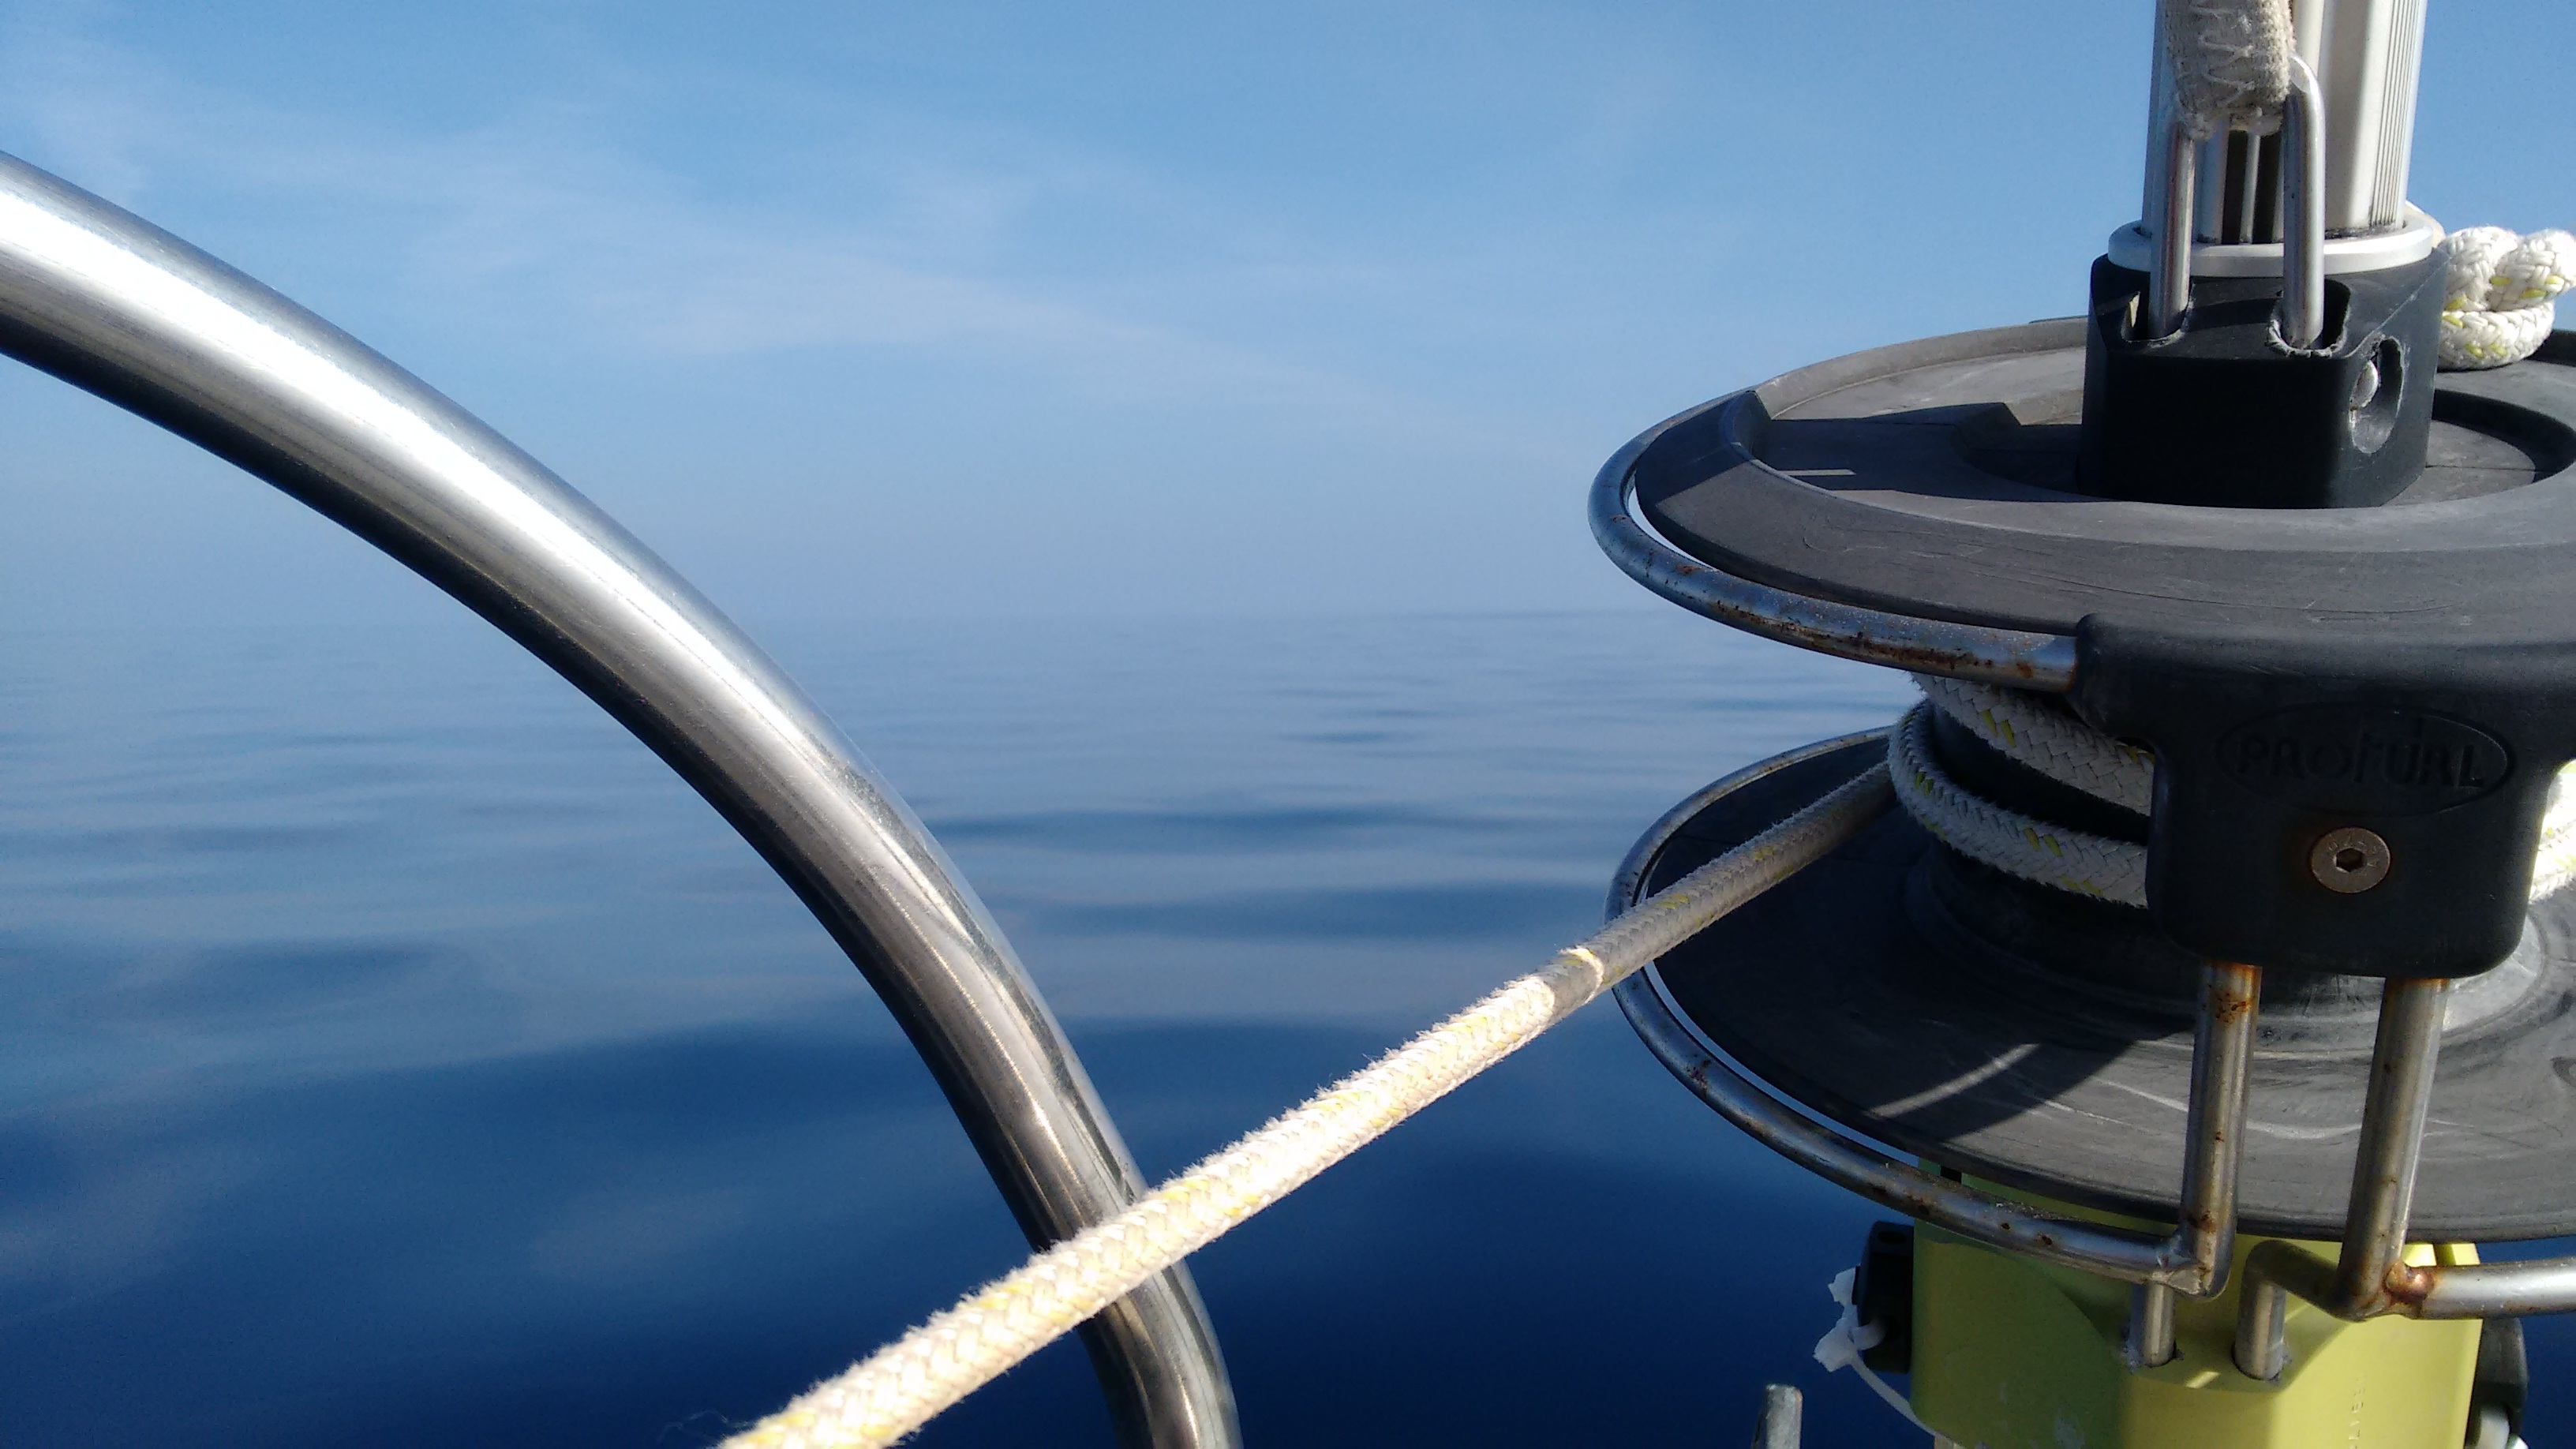
sea, water, boat, wind, vehicle, mast, machine, navigation, watercraft, browse